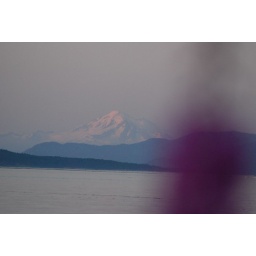
Mount Baker, pink flower in foreground